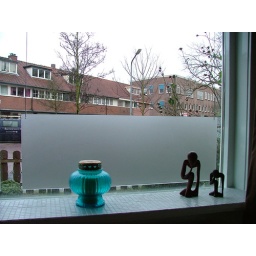
glass in front of window series, Feb 05